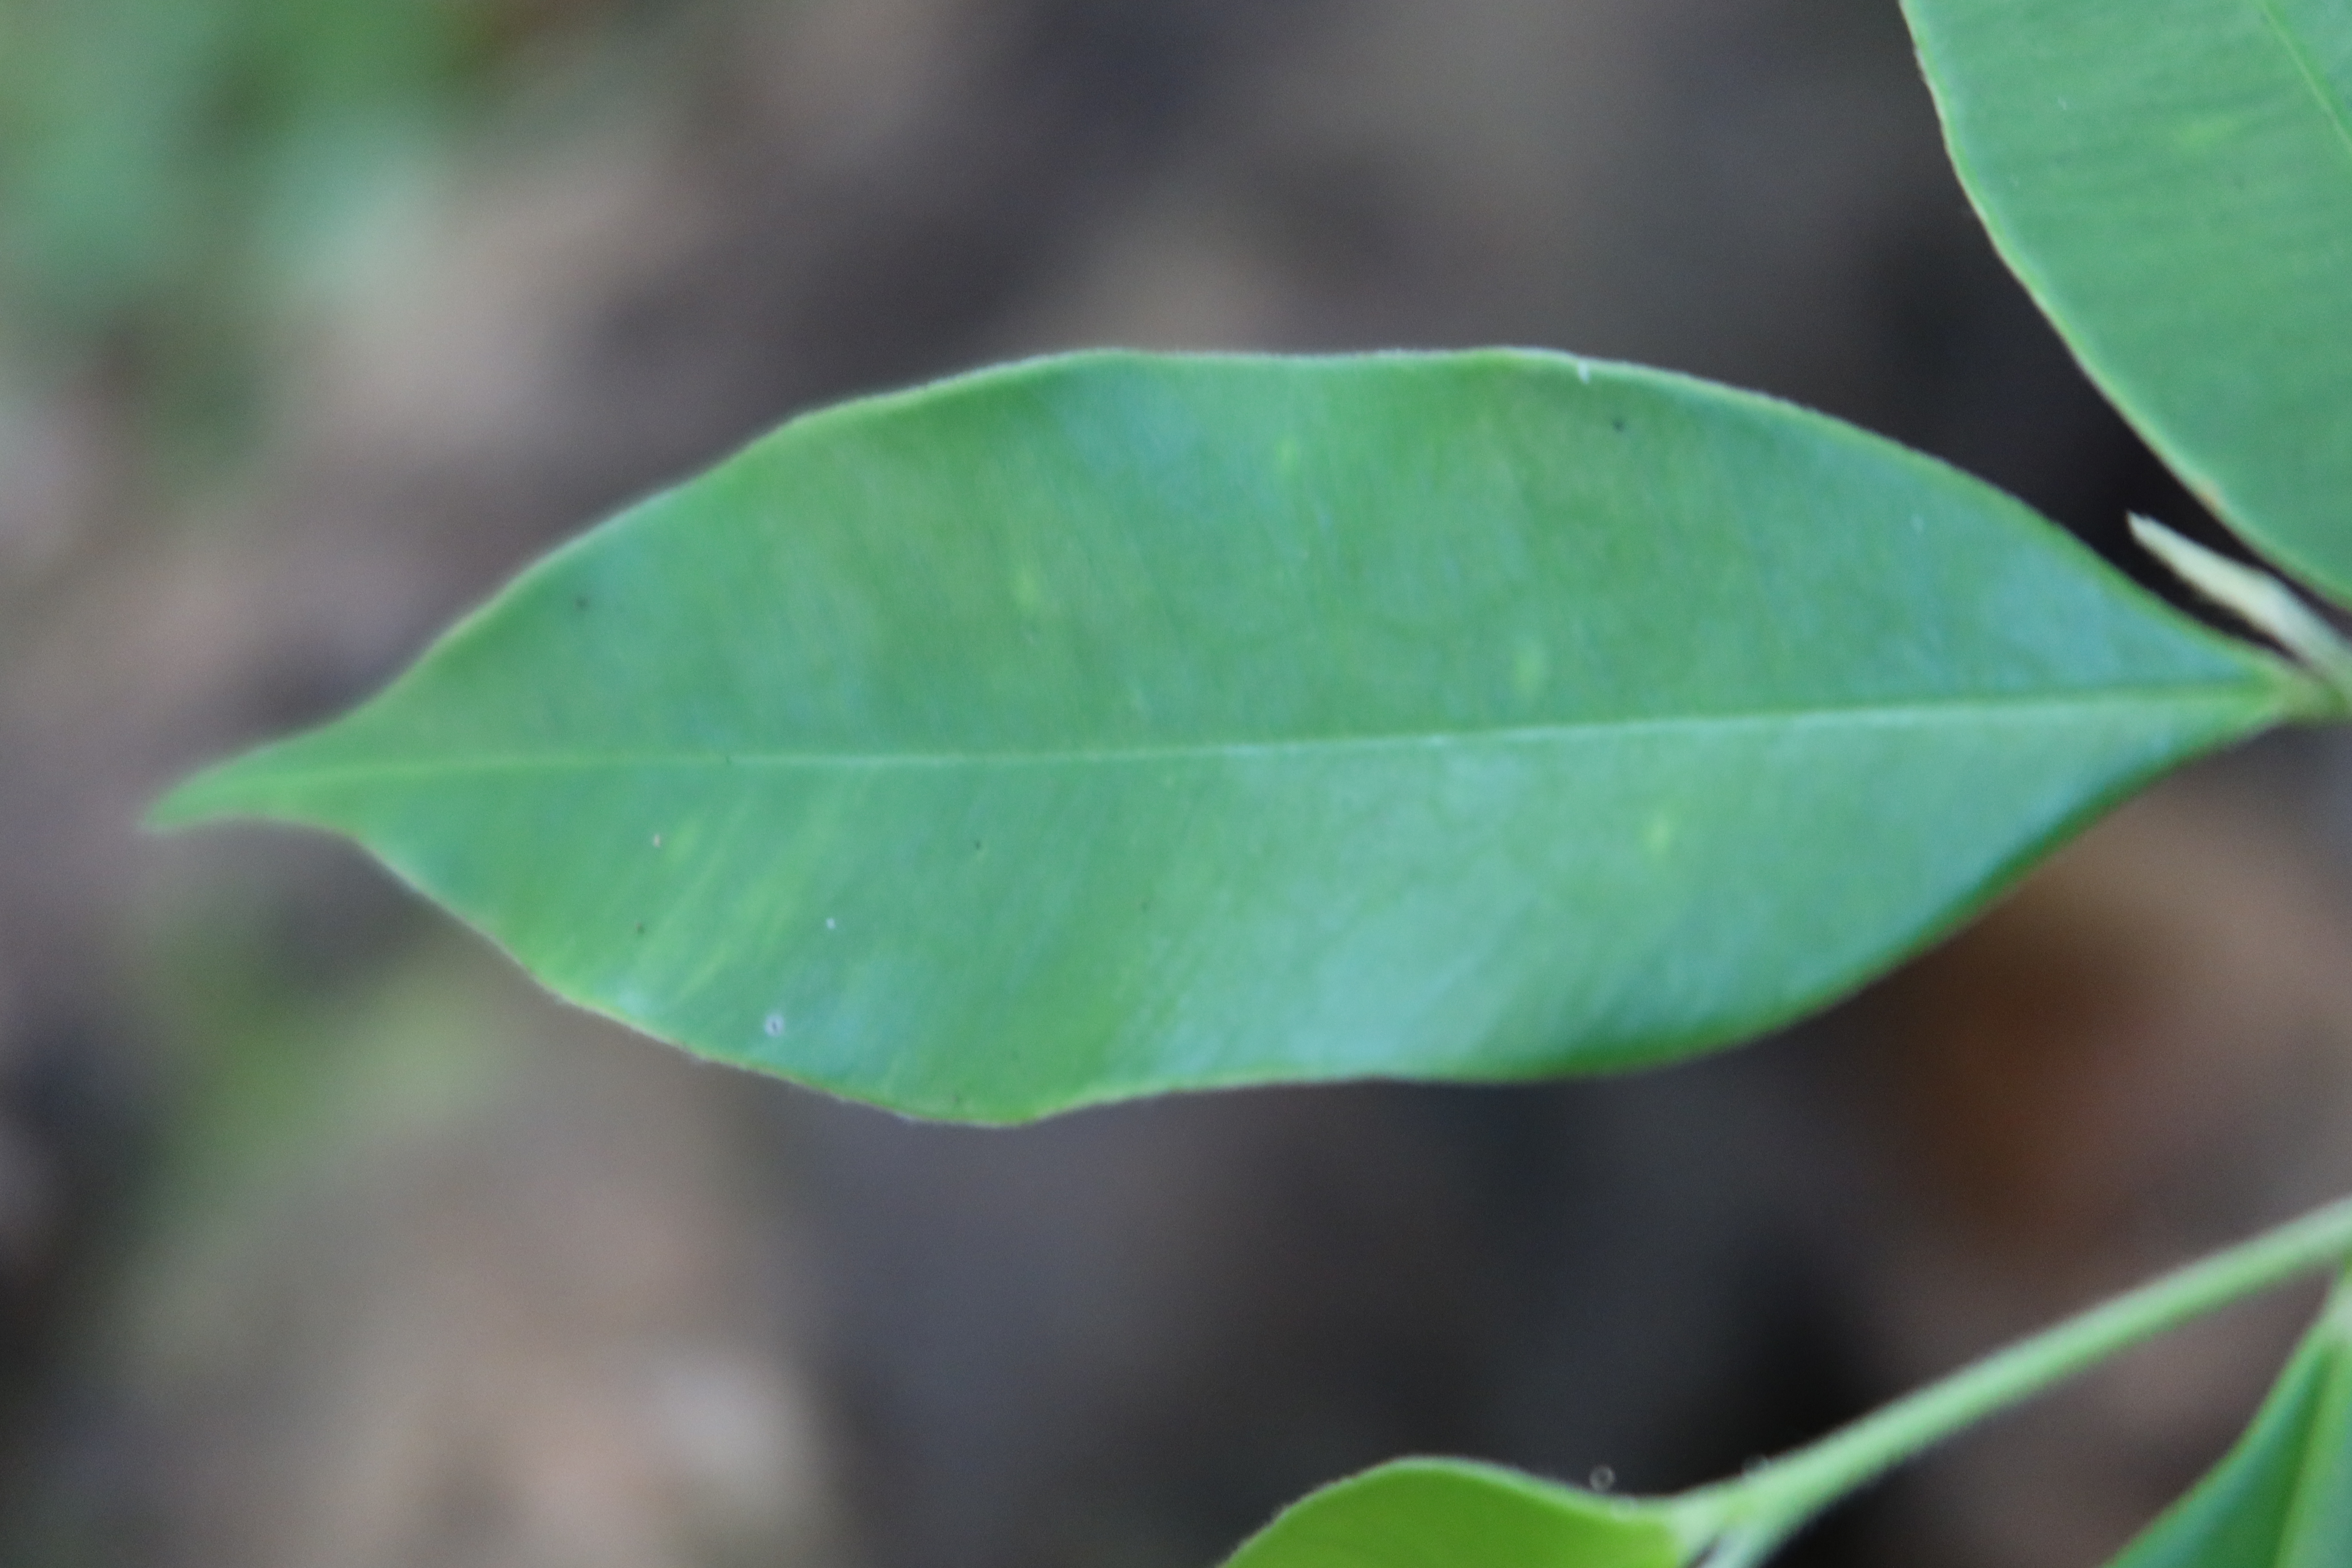
Label: Healthy